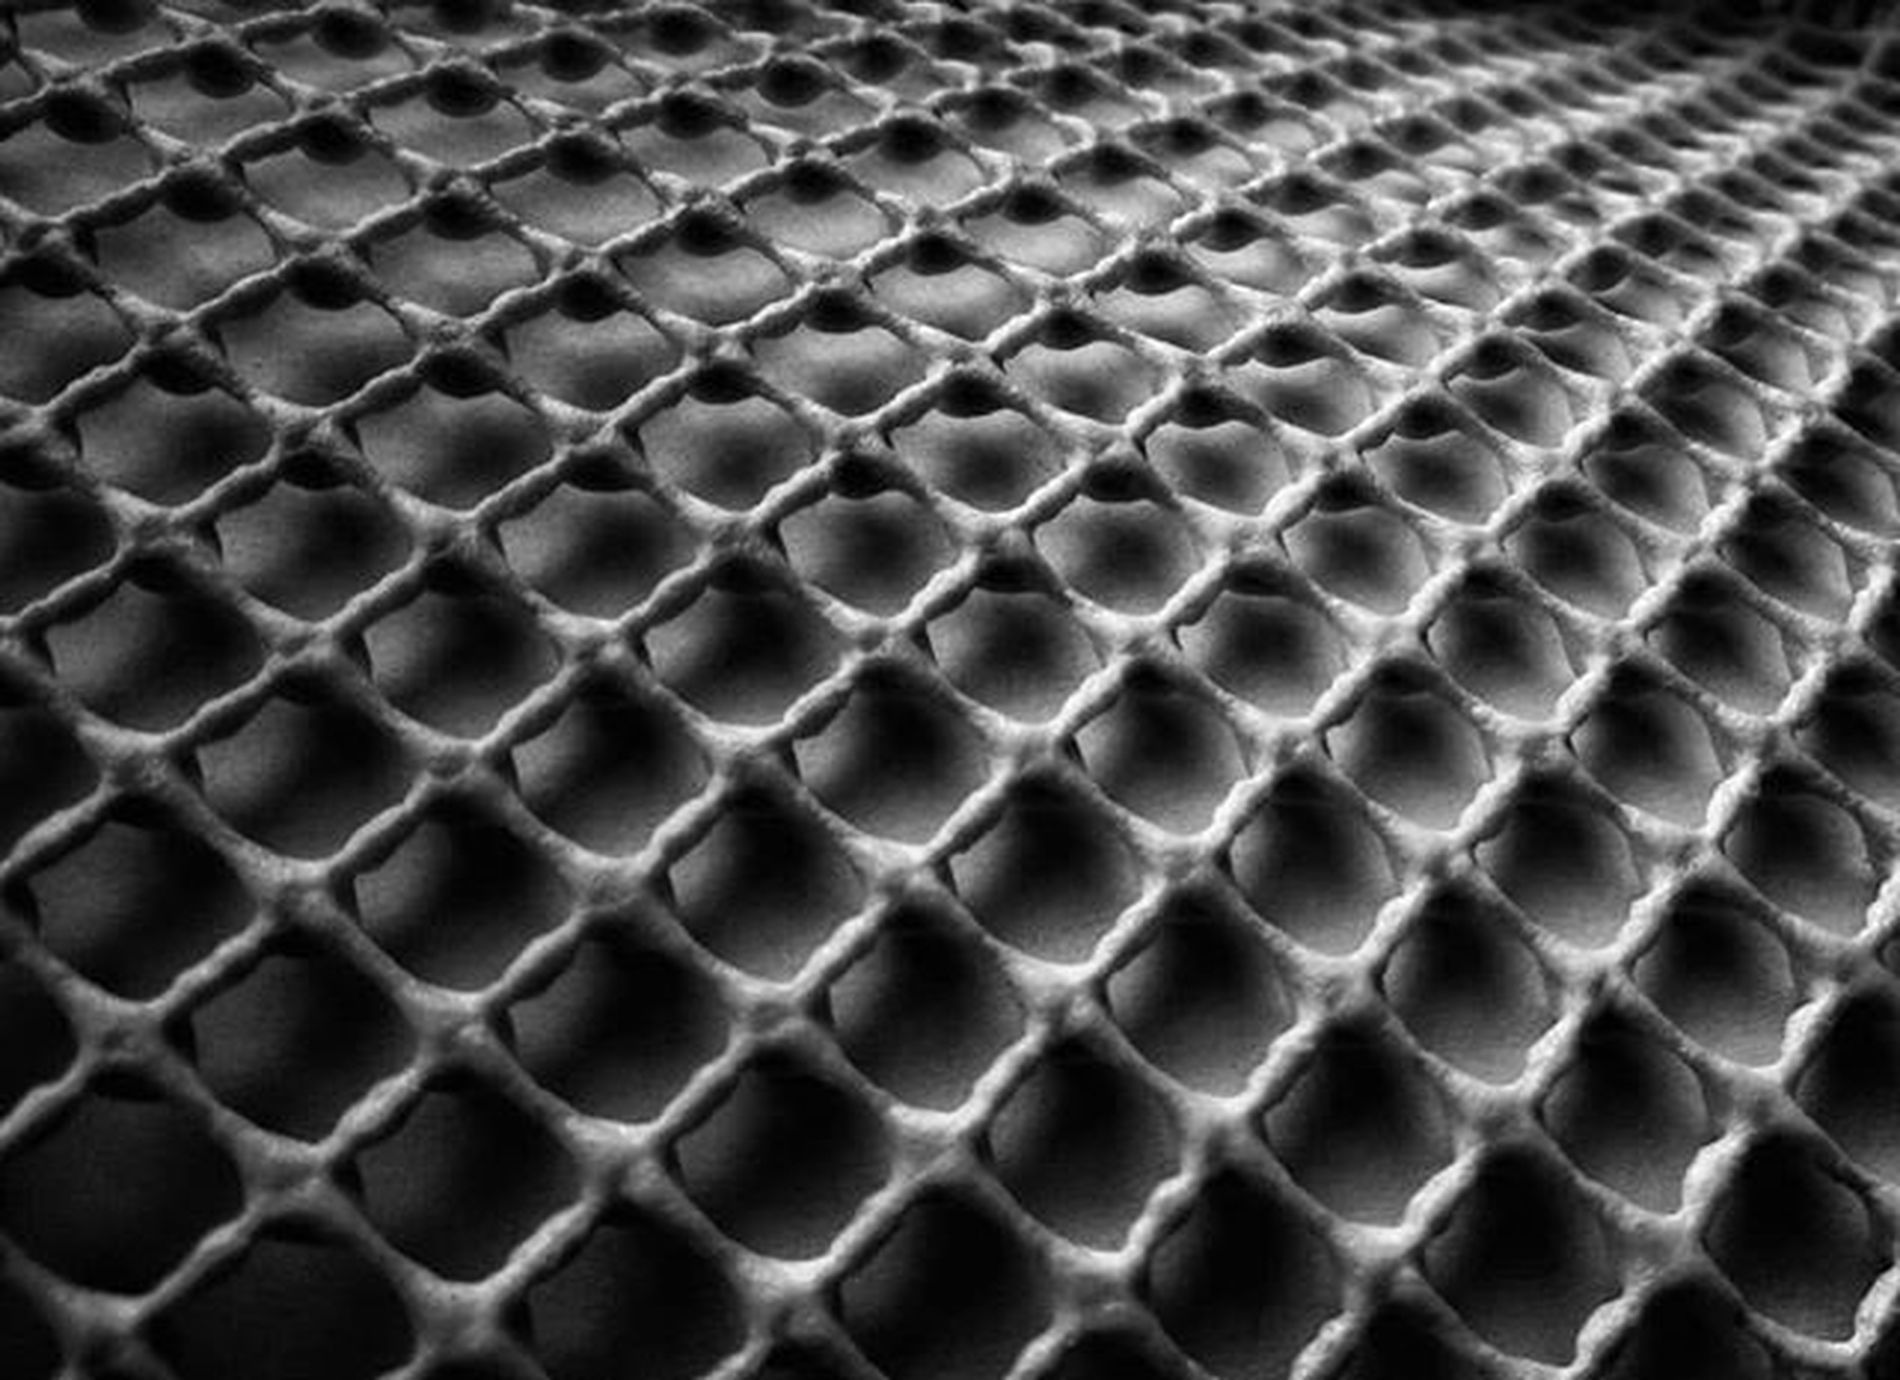
Grey Mesh.
A photograph showing a grey mesh with a repeating diamond shaped symmetrical pattern. A shadow of the mesh is slightly visible.
Taken at a close up angle under room lighting, this picture shows a diamond shaped mesh. A monochrome color palette of shades of grey is used. The shadow beneath the mesh adds to the texture of the image.
Labels: Texture, Outdoors, Food, Honey, Honeycomb, Grille, Hole, Mesh